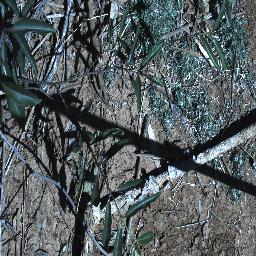
Label: rubber_vine